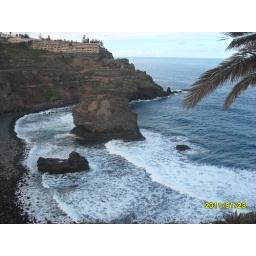
This beach is located in the North of Tenerife, this is a beach where practice surfing and other water sports